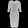
Label: Dress